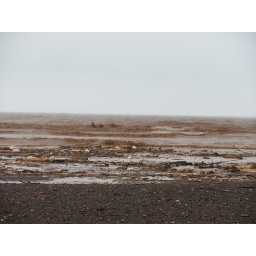
Jaco. Brown water out the river mouths and all along the coast, retaiing walls peeling back, reiverbanks eroding under buildings...